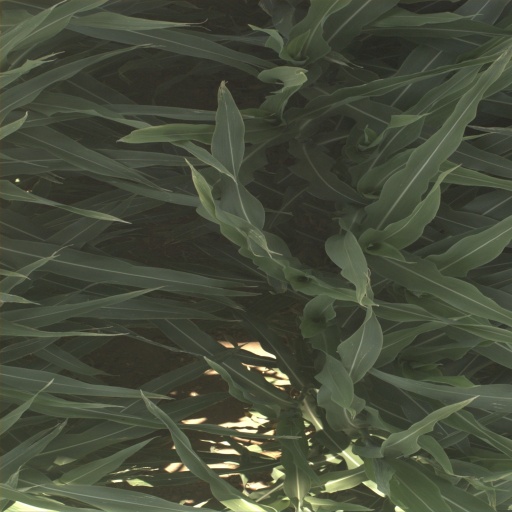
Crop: sorghum